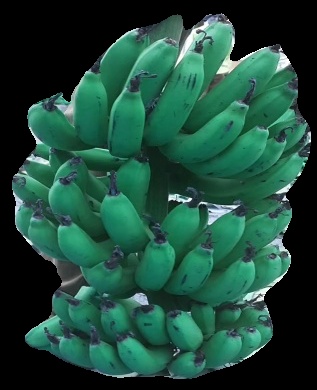
Variety: pachbale
Grade: grade3